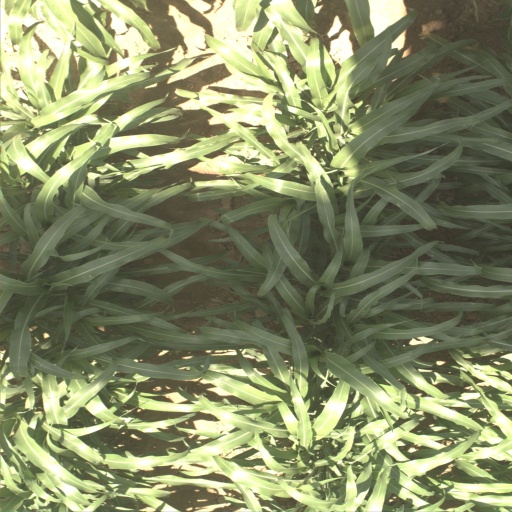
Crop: sorghum